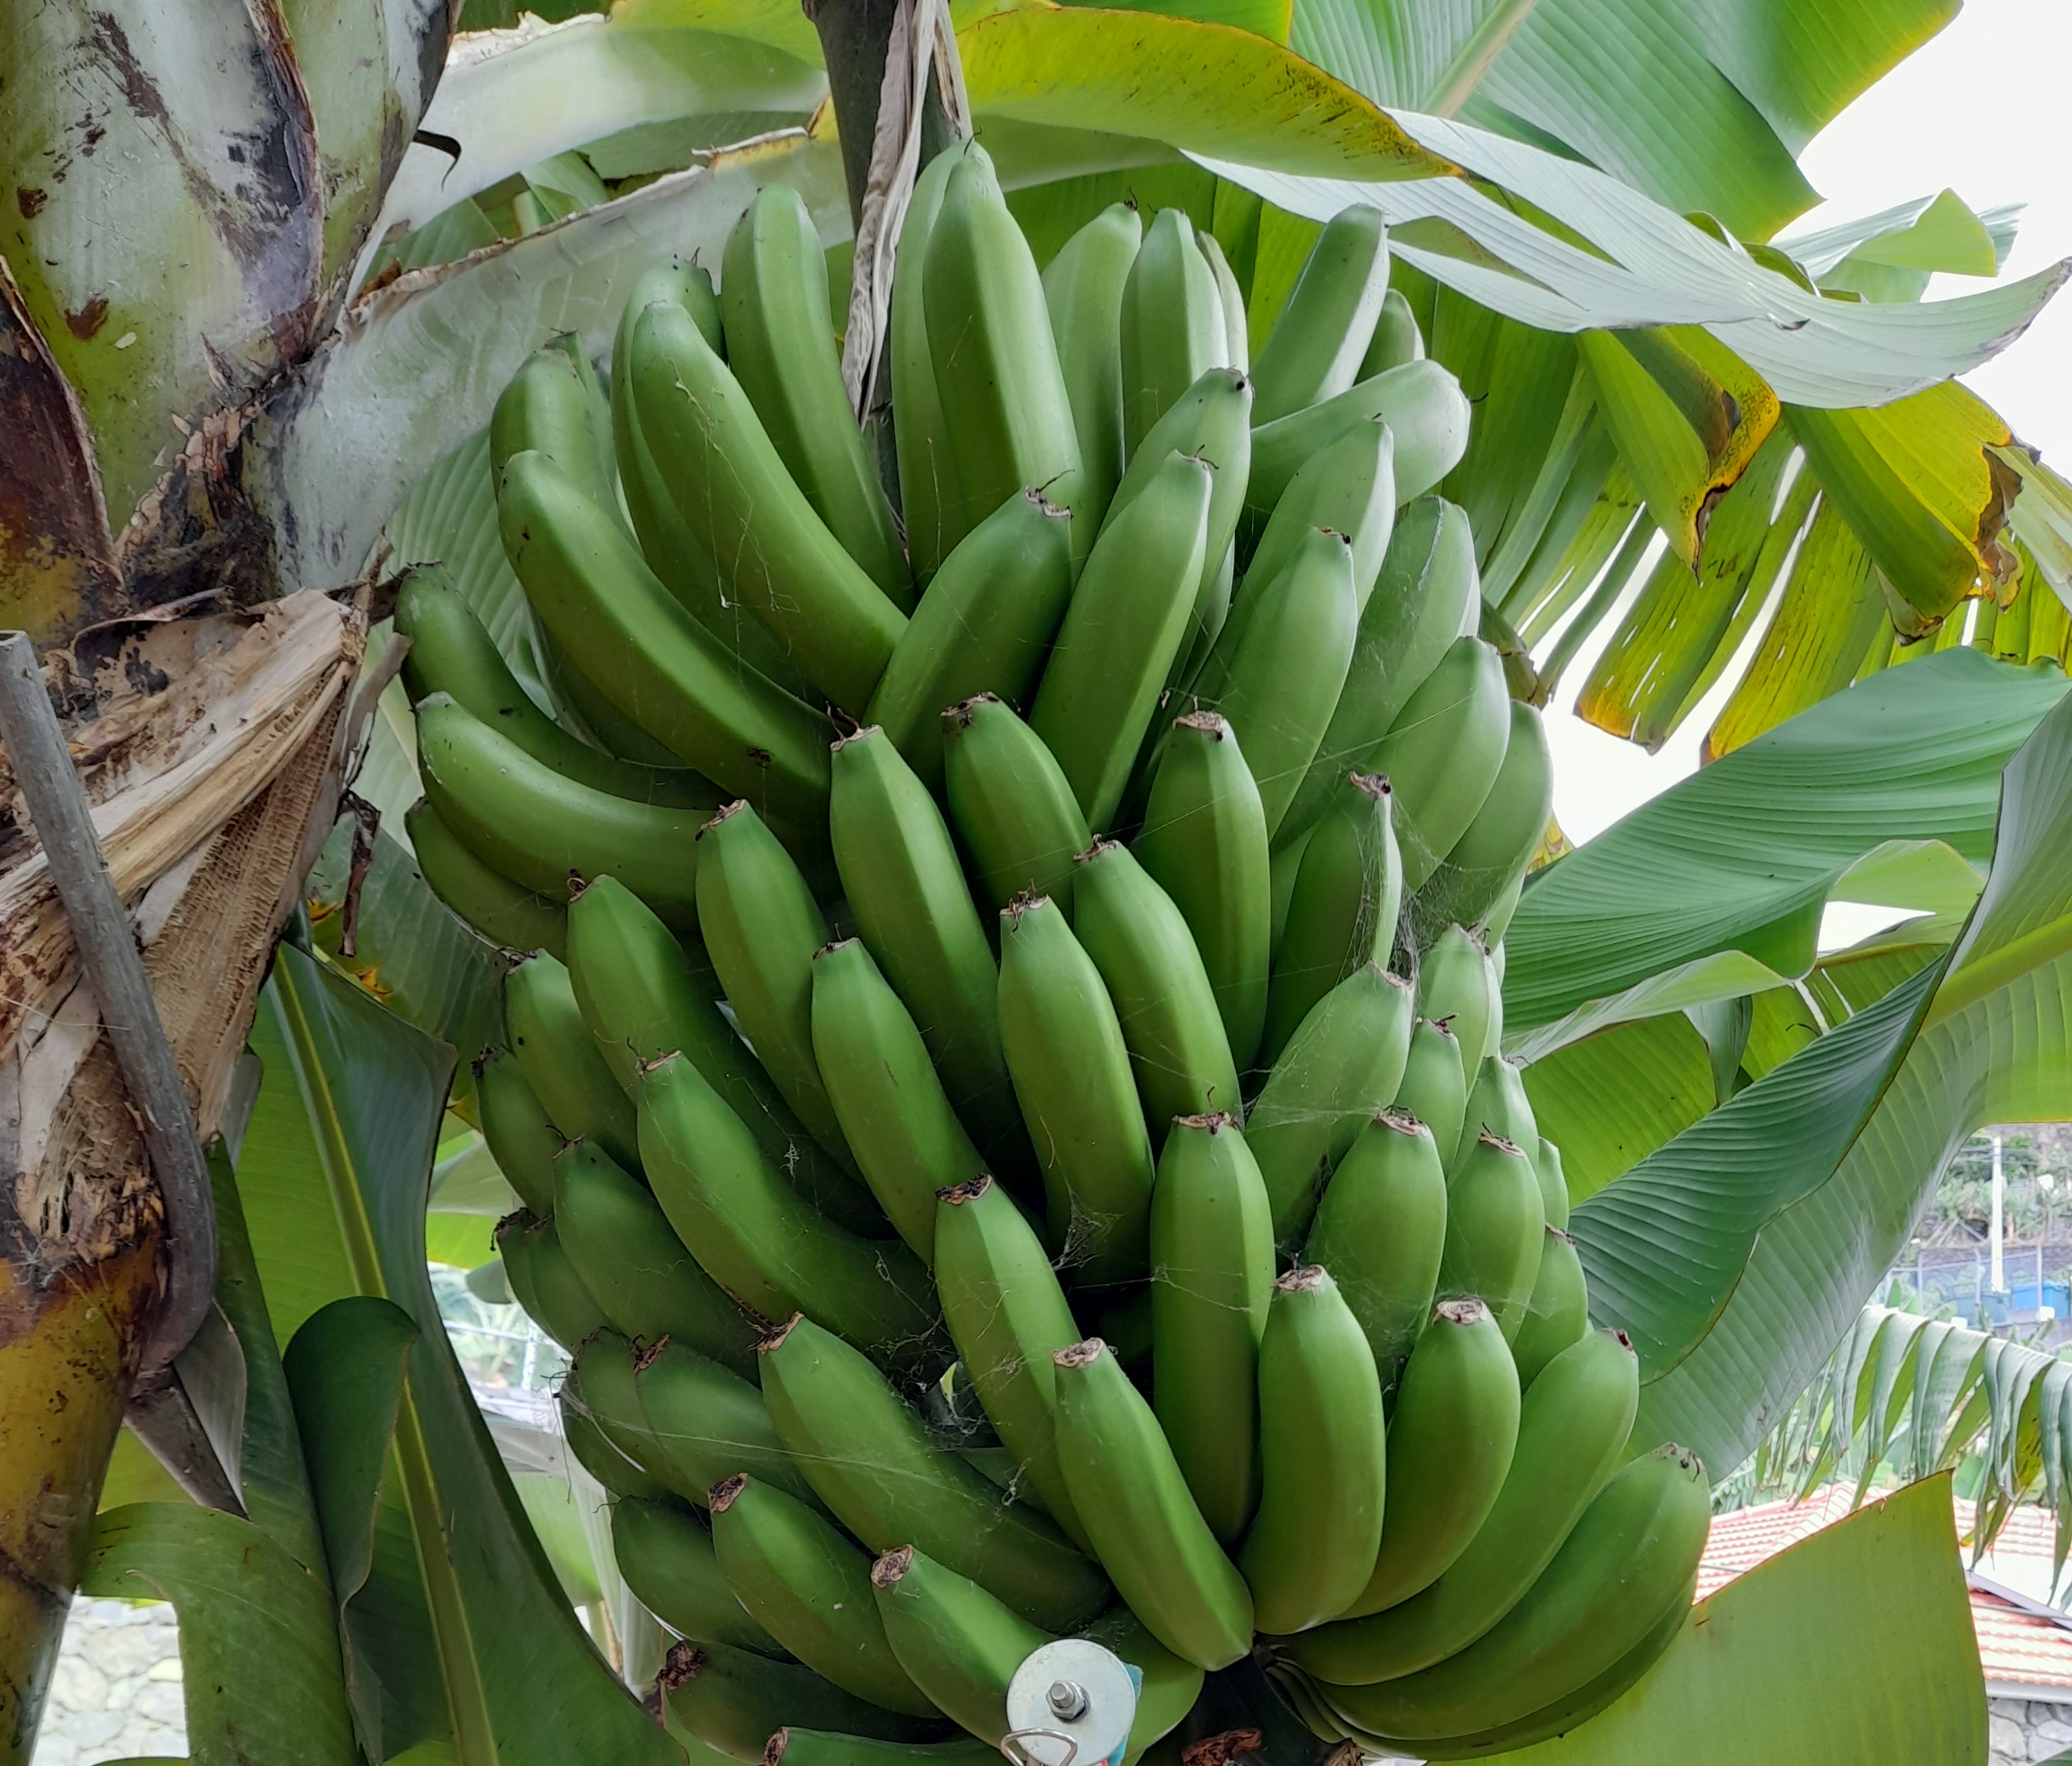
Label: Cut